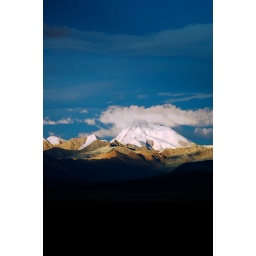
High mountain near lake Namtso, Tibet